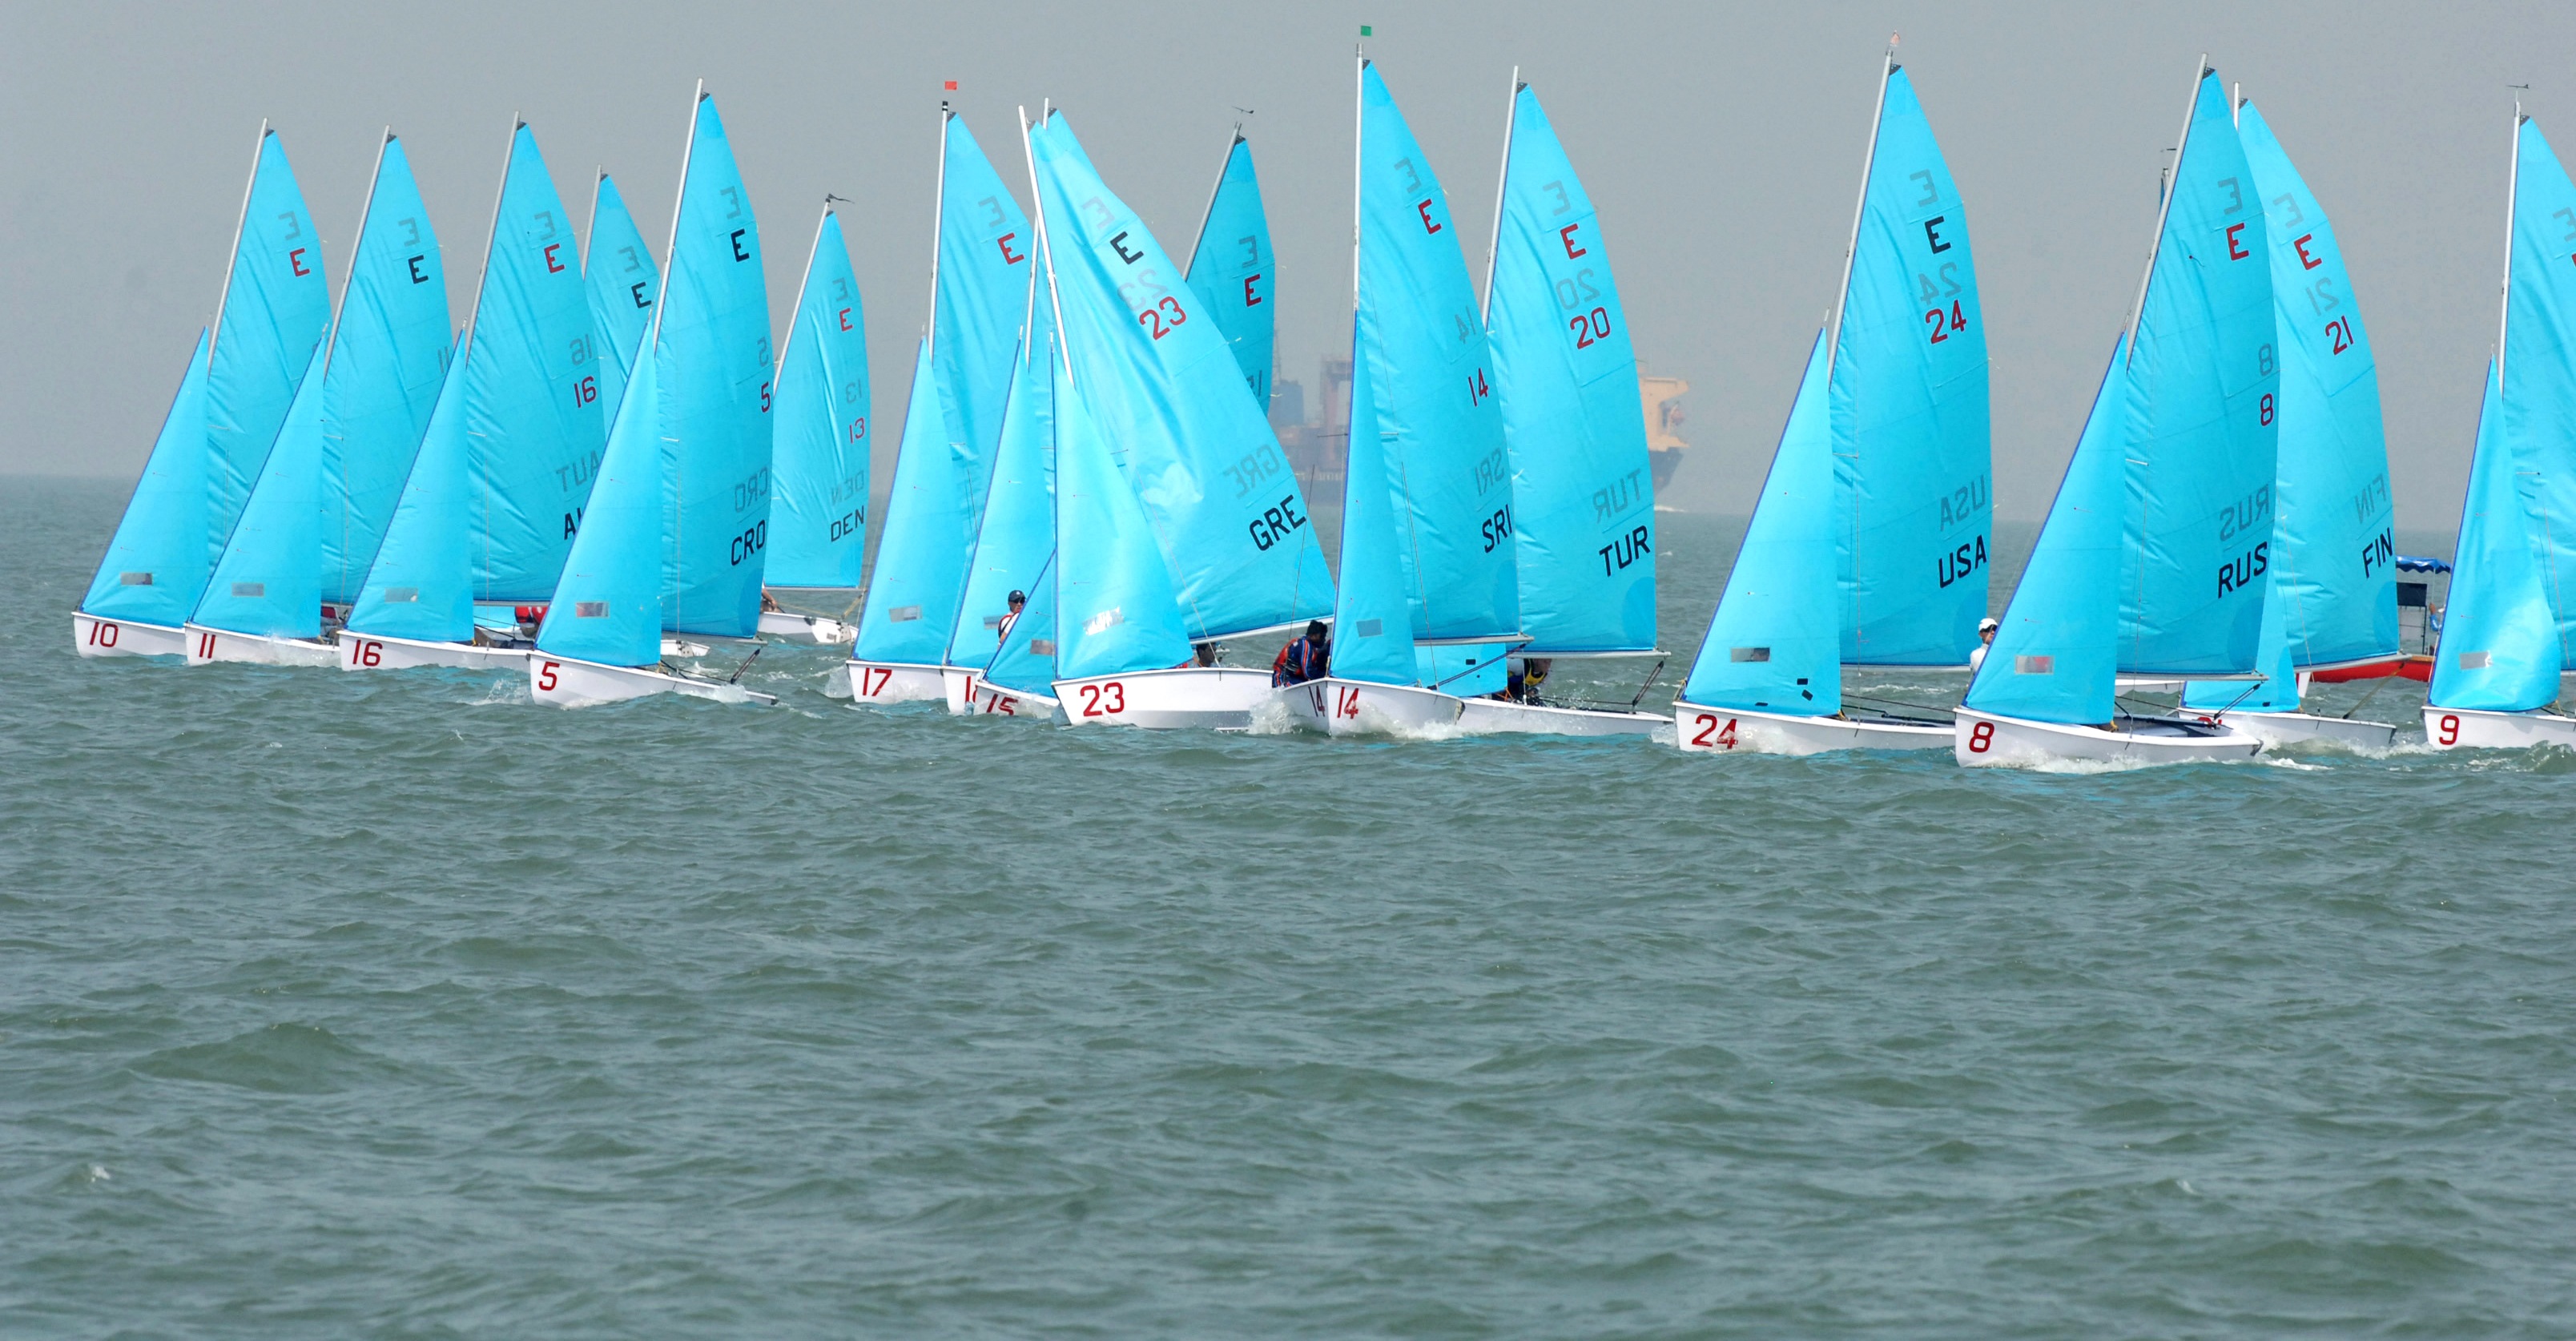
ocean, boat, wind, ship, vessel, vehicle, sailing, sailboat, start, race, competition, nautical, sail, watercraft, sailboats, sailing ship, dinghy, yacht racing, windsports, dinghy sailing, keelboat, sailboat racing